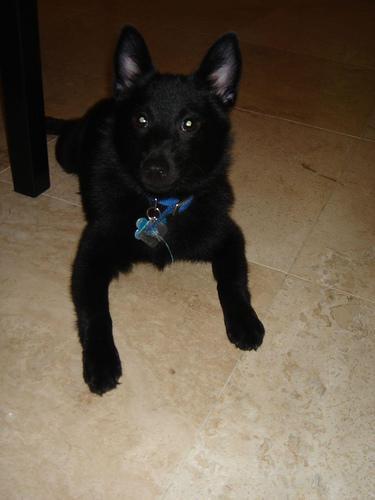
schipperke